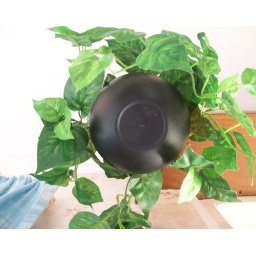
underneath view of my hanging ivy plant in my kitchen